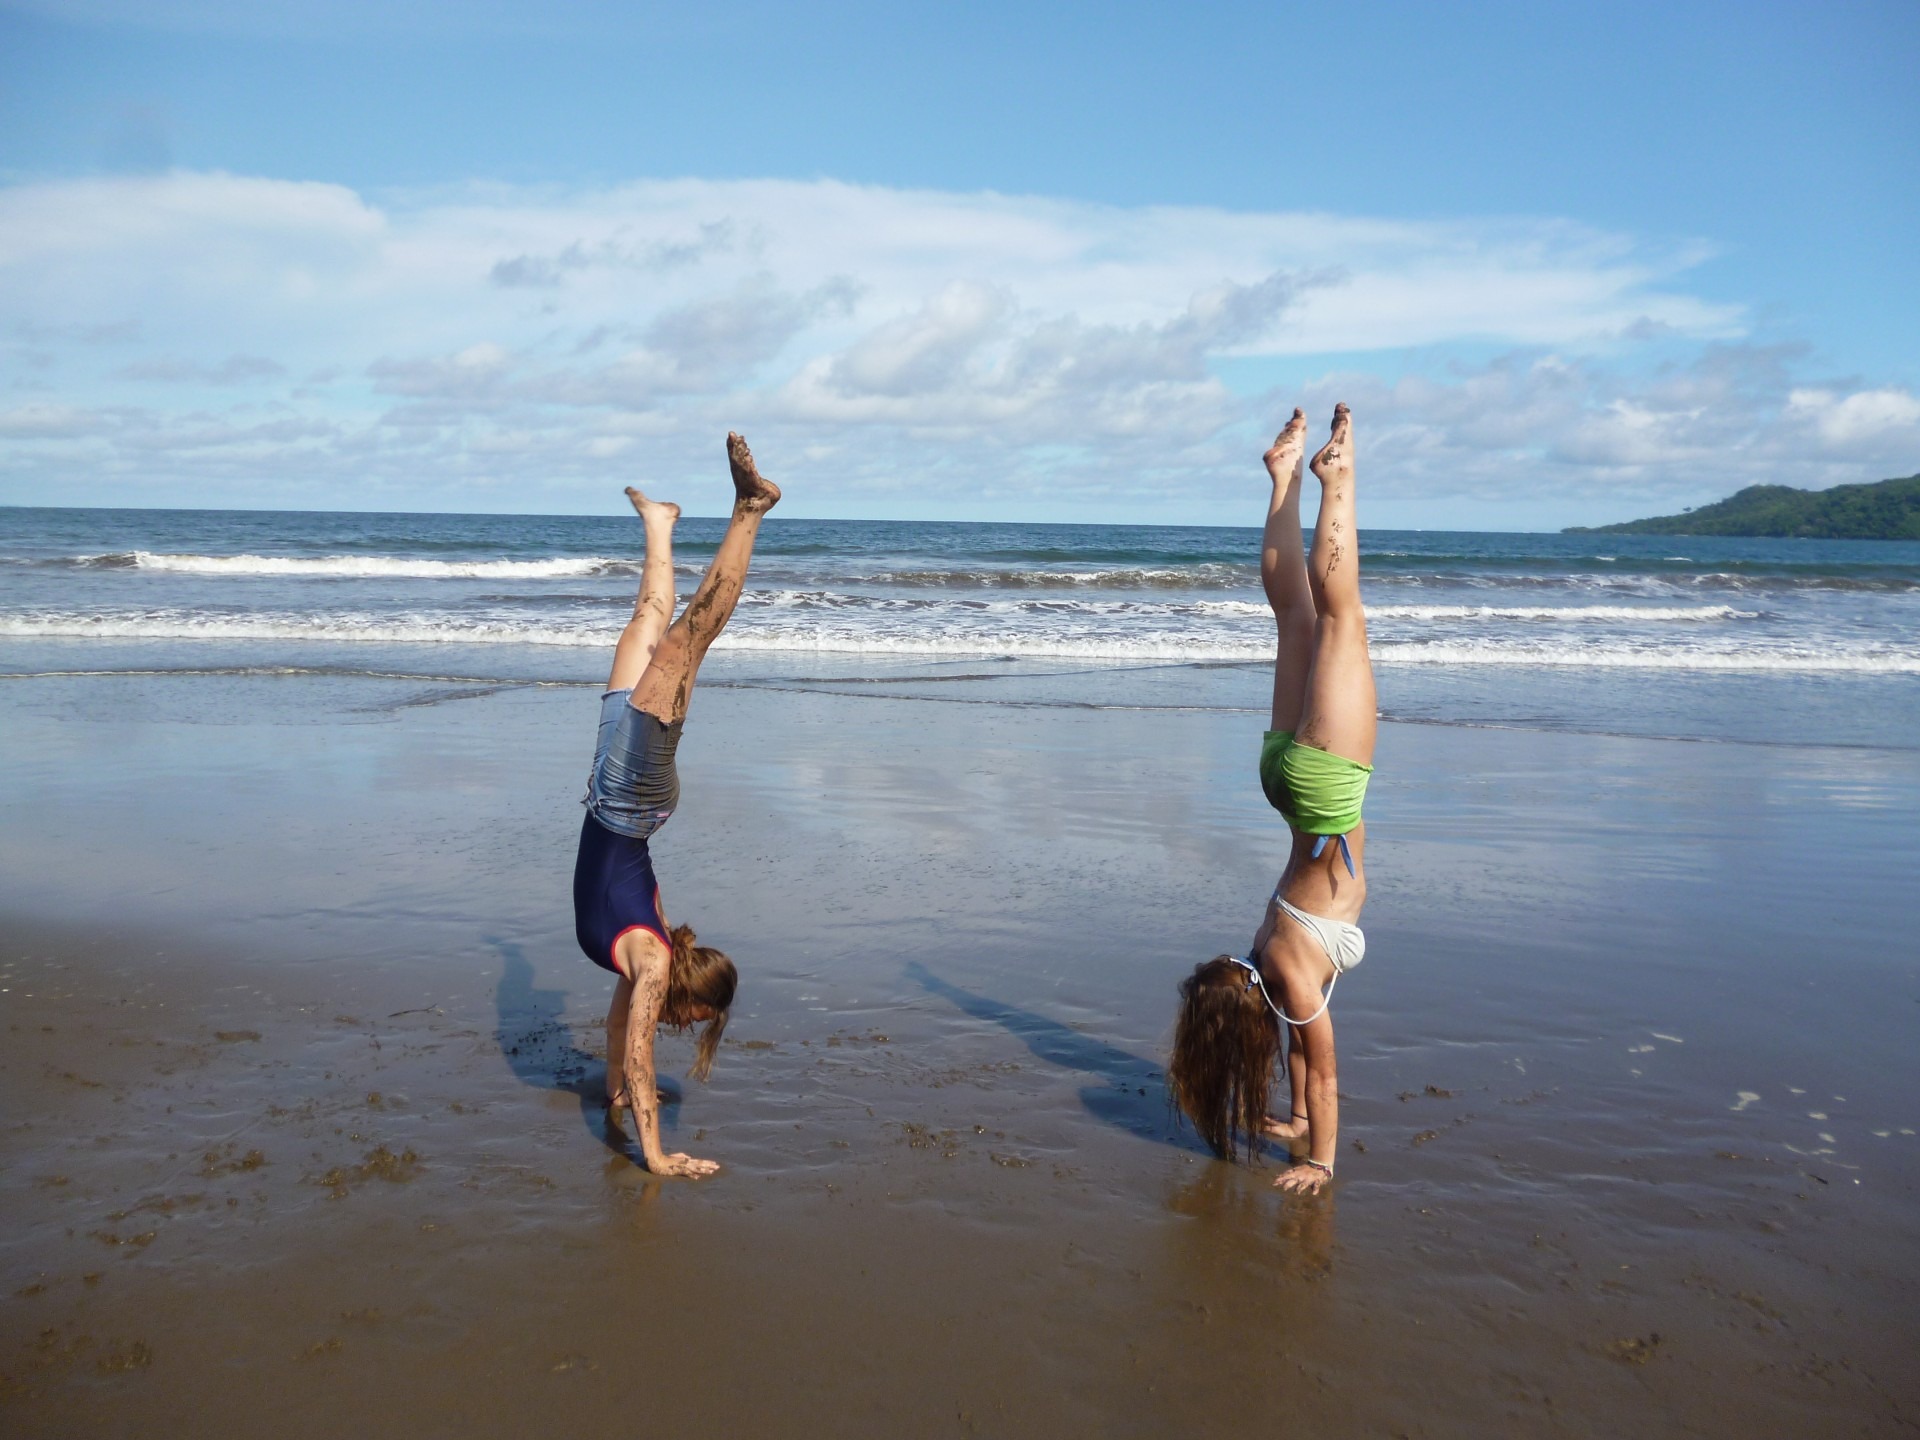
beach, sea, coast, water, sand, ocean, sun, sunlight, shore, wave, vacation, two, exercise, healthy, health, body of water, girls, fun, happiness, sports, acrobat, acrobatics, practice, gymnastics, handstand, exercises, physical fitness